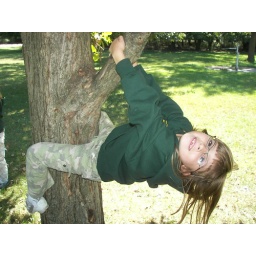
IP girl hanging in tree